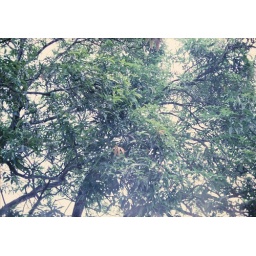
Mango in a mango tree alongside the road near Kwang Sou Ling